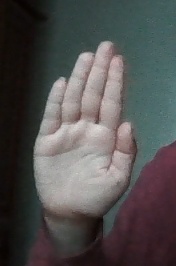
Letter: seen